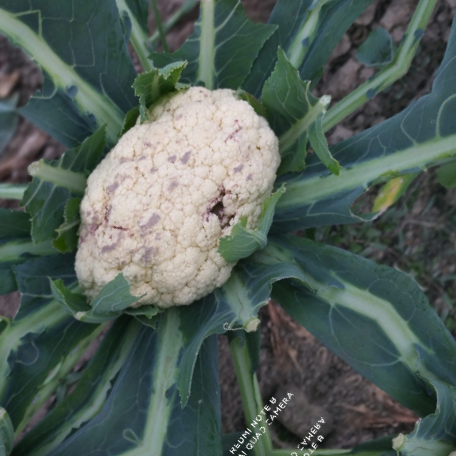
Label: Bacterial spot rot